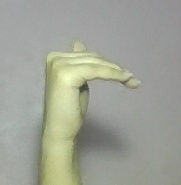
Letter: khaa